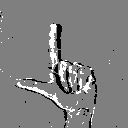
ASL letter: l